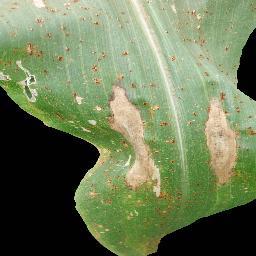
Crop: corn
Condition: (maize)_common_rust